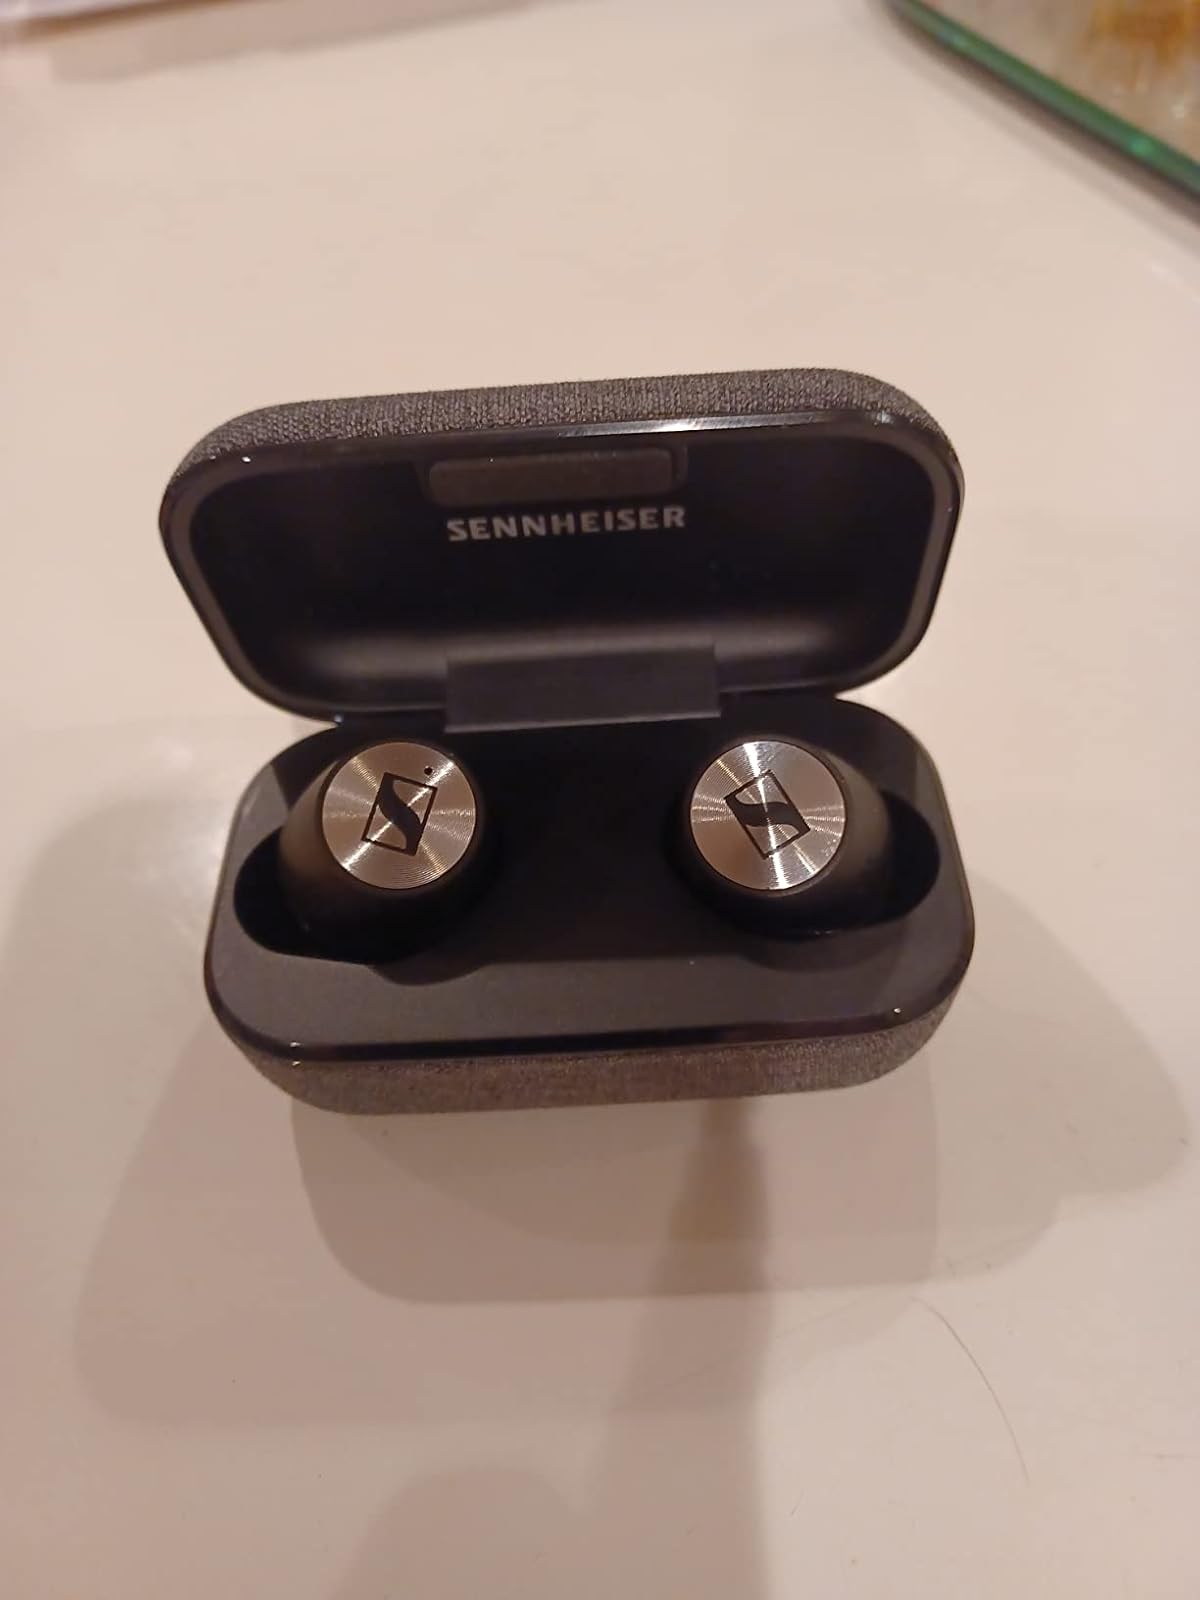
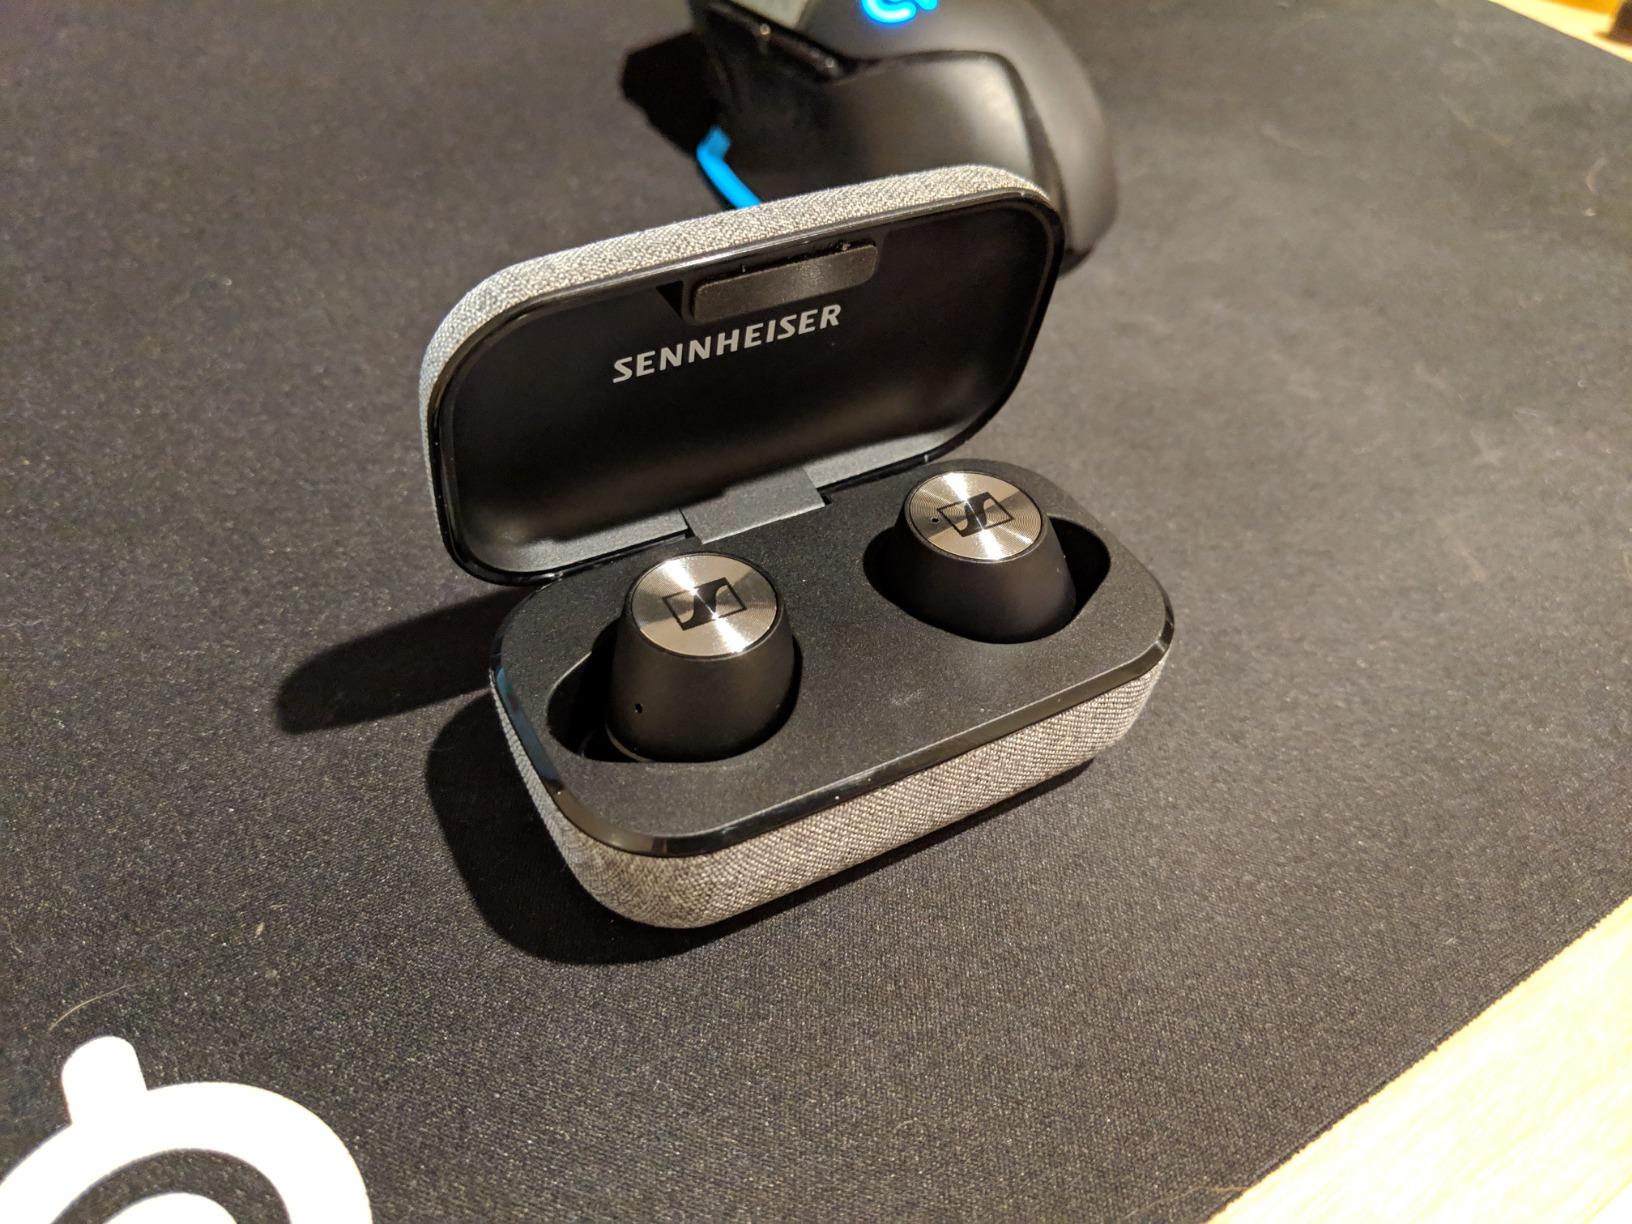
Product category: earbuds
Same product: no